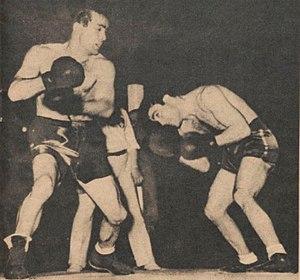
Tête baissée, Marcel Cerdan (à droite) fonce inlassablement à l'attaque. Le visage de son adversaire, l'Italien Saverio Turiello exprime un commencement de lassitude.
Marcel Cerdan est un boxeur français né le 22 juillet 1916 à Sidi Bel Abbès en Algérie française et mort le 28 octobre 1949 dans un accident aérien survenu au-dessus de l'archipel des Açores.
Cette page concerne l'année 1939 du calendrier grégorien.